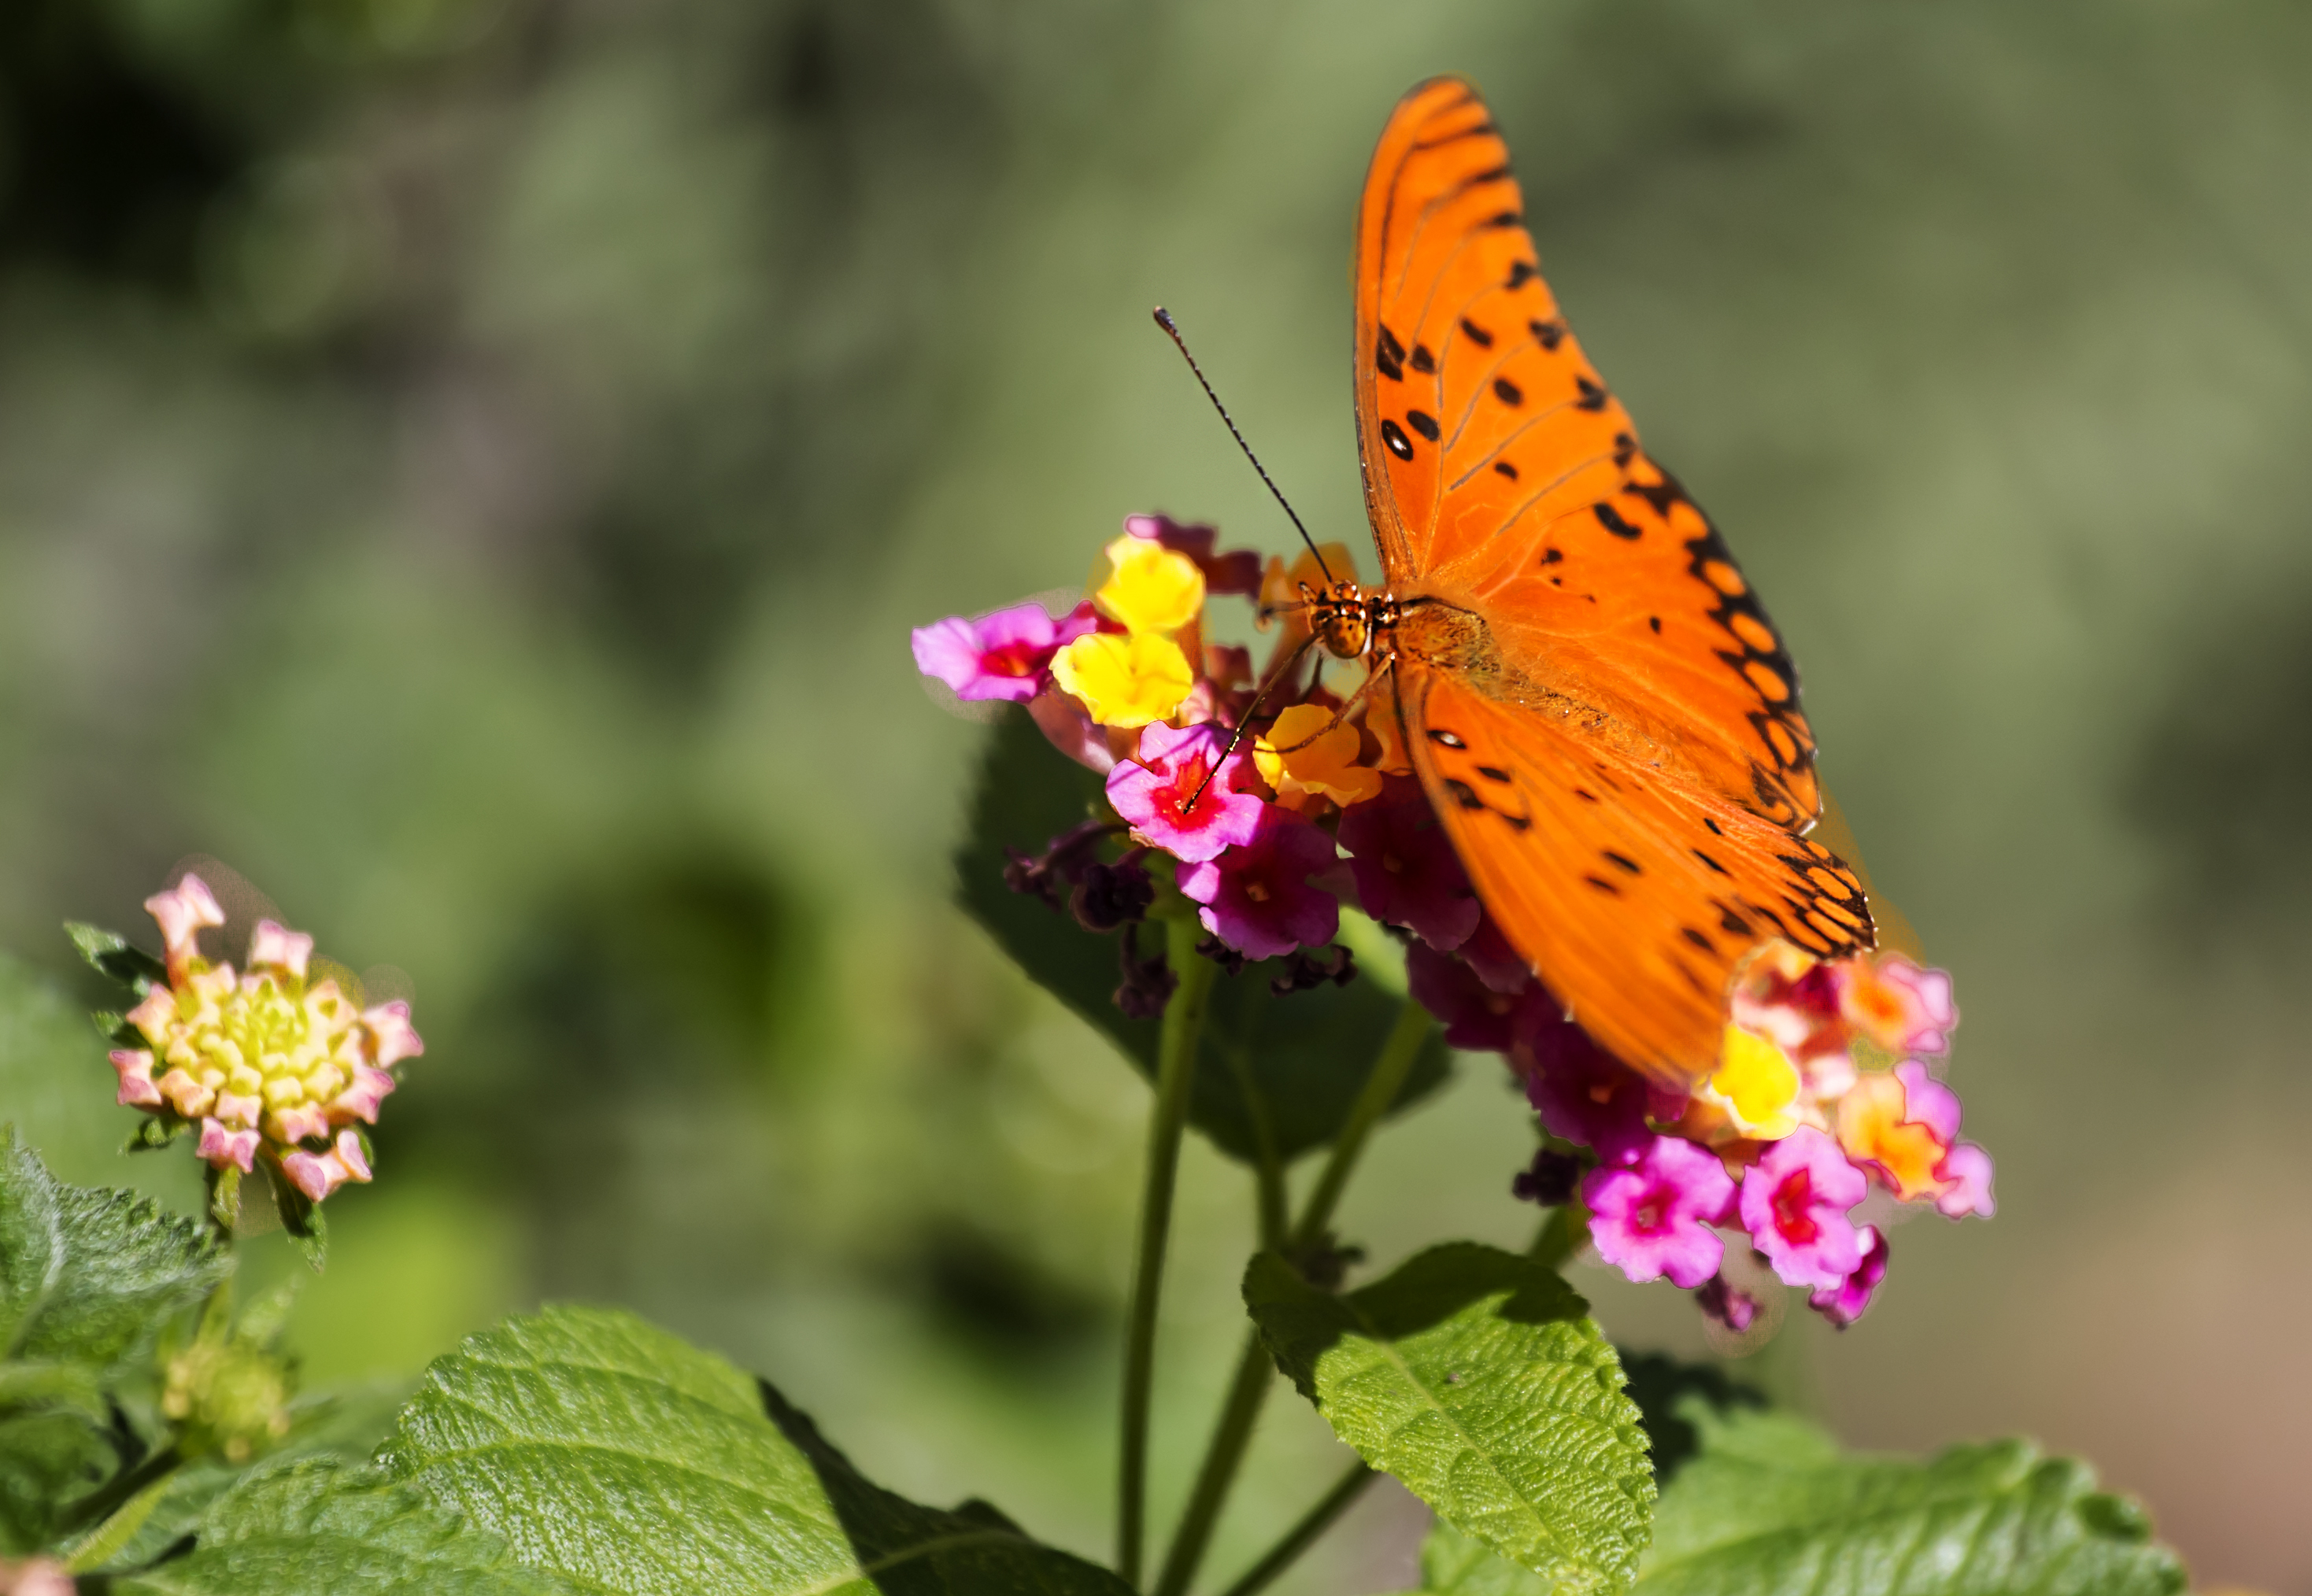
flower, Cynthia subgenus, butterfly, insect, moths and butterflies, invertebrate, pollinator, lantana camara, plant, brush footed butterfly, flowering plant, gulf fritillary, argynnis, nectar, lantana, buddleia, verbena family, arthropod, milkweed, pollen, pieridae, herbaceous plant